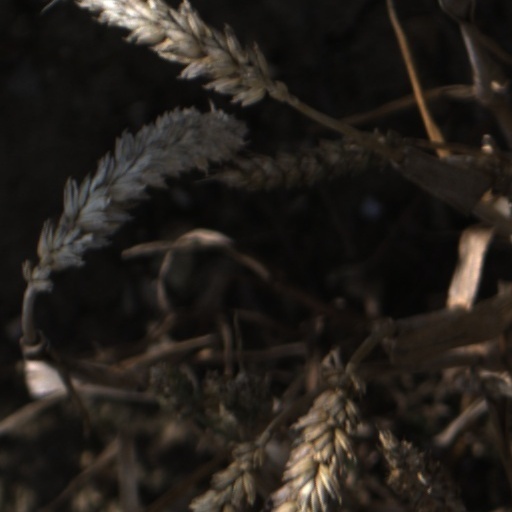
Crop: wheat